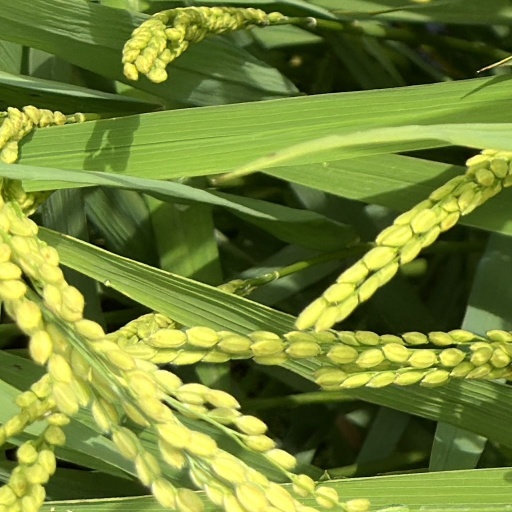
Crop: rice